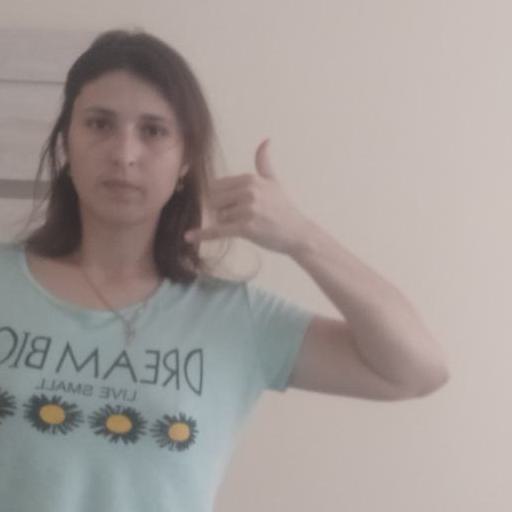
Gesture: call